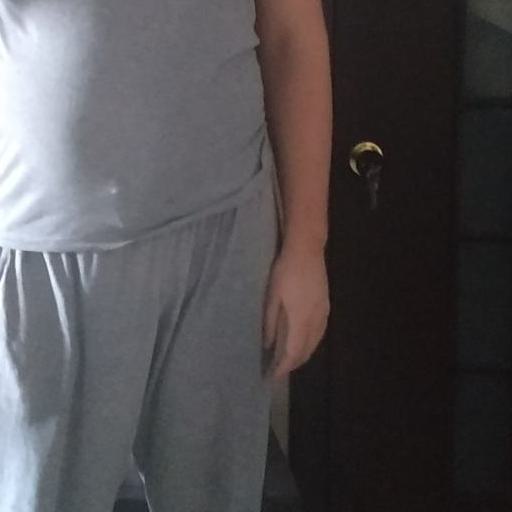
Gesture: no_gesture